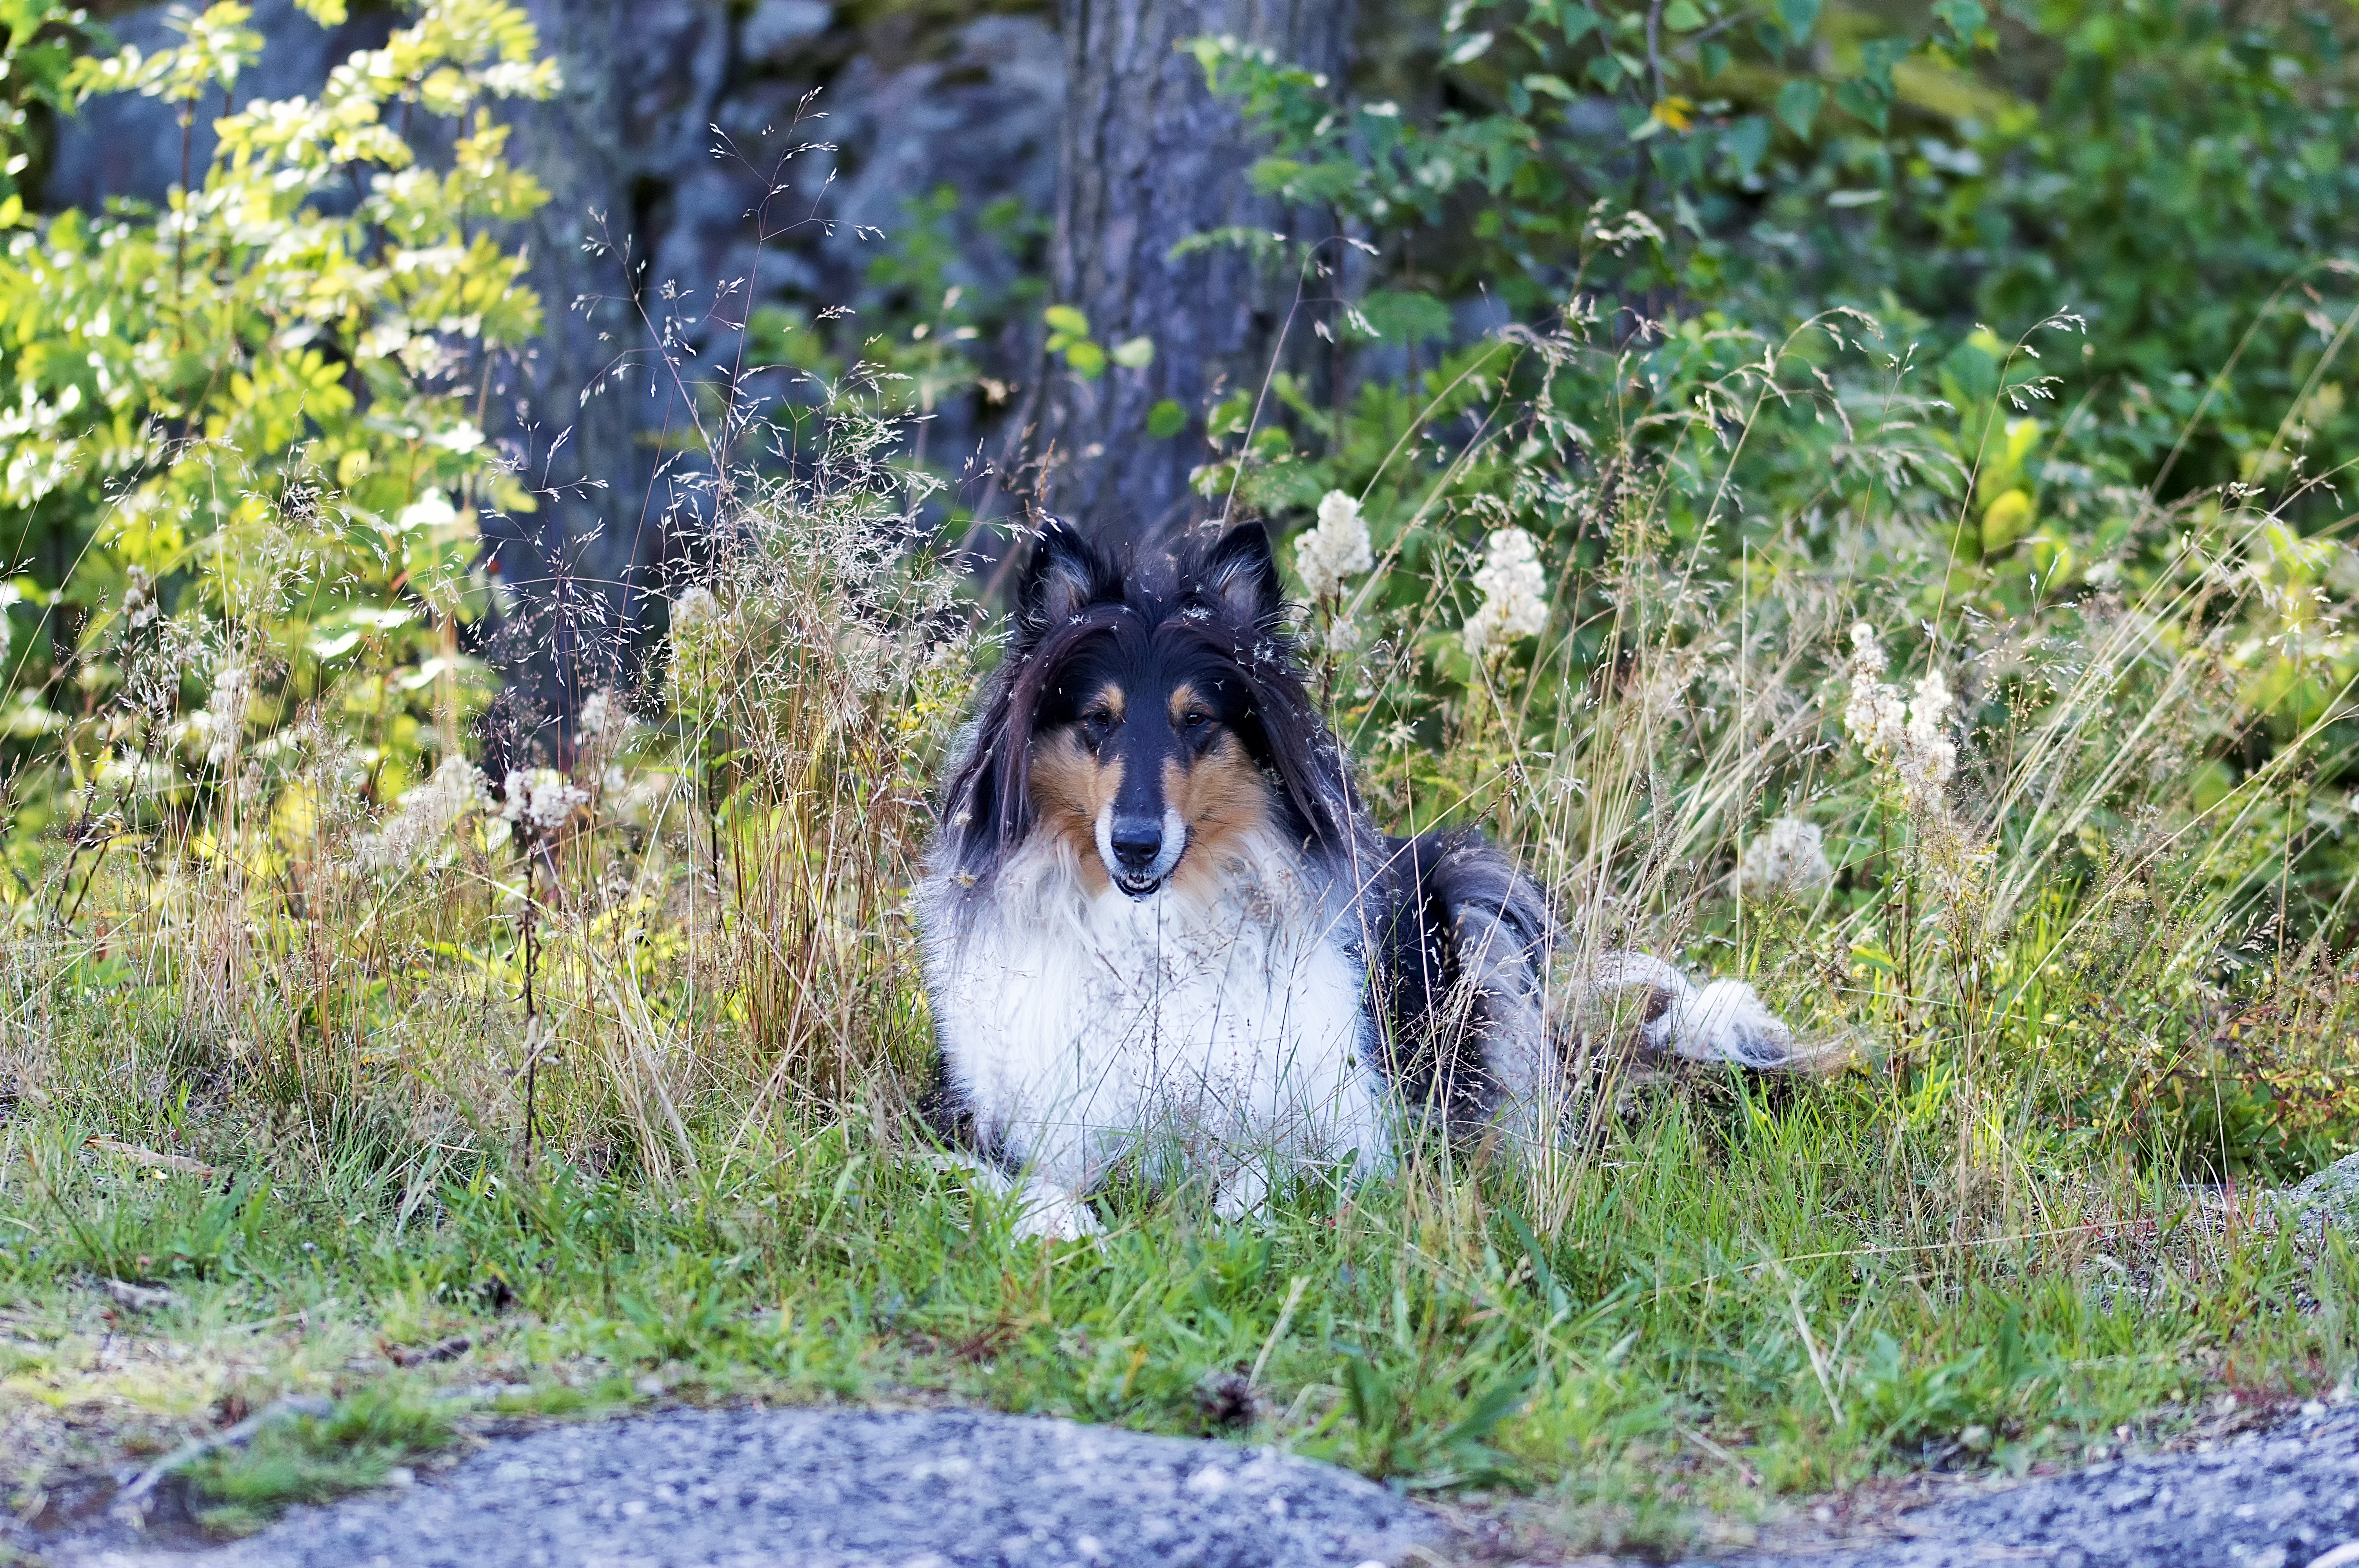
tree, grass, rock, girl, flower, dog, animal, wildlife, collie, mammal, fauna, plants, trees, finland, helsinki, noomi, pihlajam ki, dog like mammal